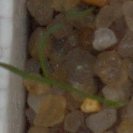
Label: loose_silkybent